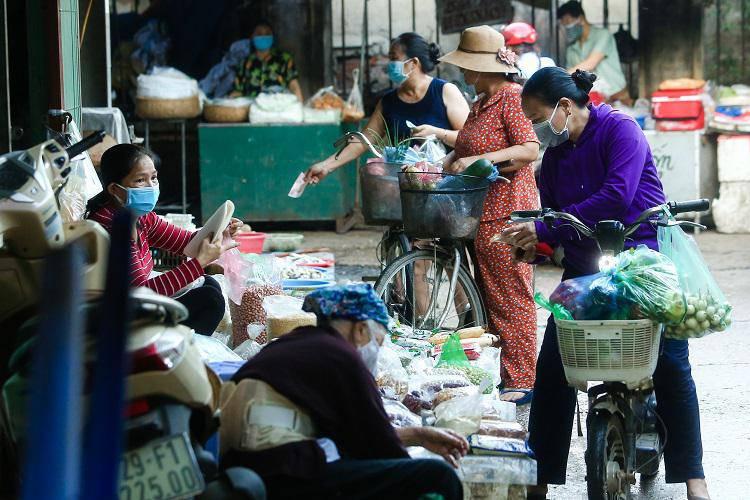
đây là khung cảnh mua hàng ở những sạp hàng ven đường